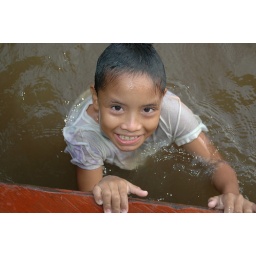
VIctor, one of the boys from Puerto Alegria, swimming in the river